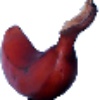
Label: Banana Red 1